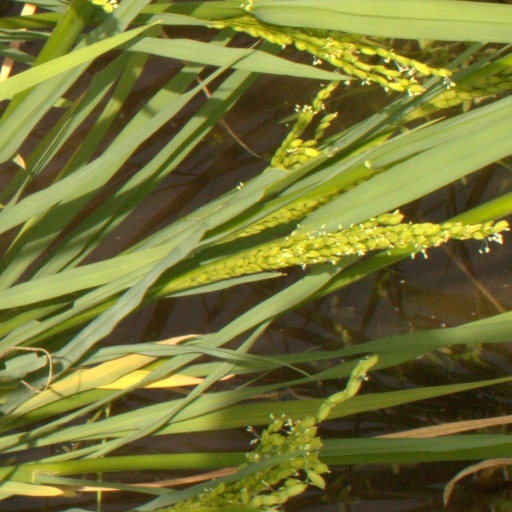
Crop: rice